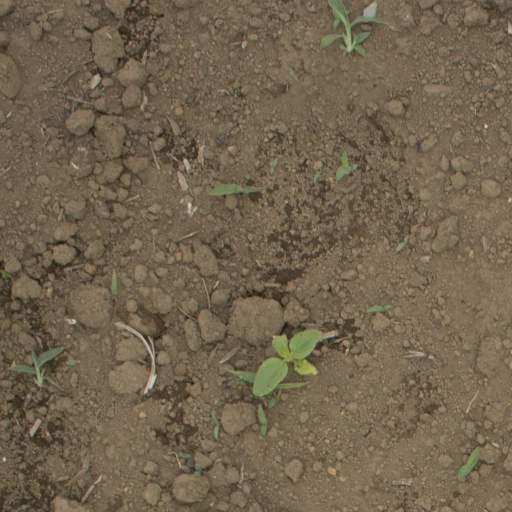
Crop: Jerusalem artichoke